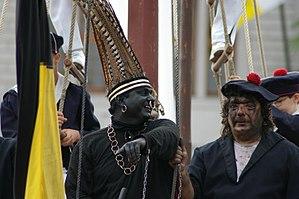
Le ""Sauvage"" de La Barque des pêcheurs napolitains, Ducasse d'Ath, 2008"
La ducasse d'Ath est une tradition populaire de la ville d'Ath, dans le Hainaut, en Belgique. Remontant au Moyen Âge, elle s’est enrichie au fil du temps, pour devenir une fête très appréciée qui dure plusieurs jours, caractérisée par la présence de géants processionnels, de chars décoratifs et de groupes historiques.